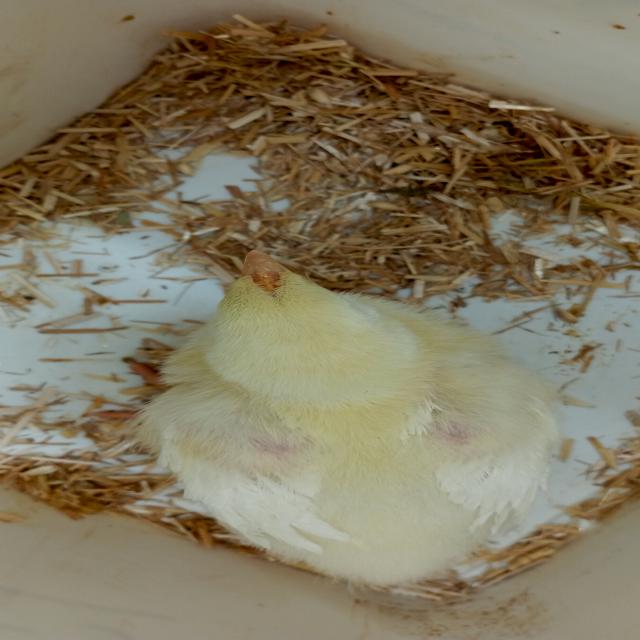
Weight: 182 g